Little Wise Guys

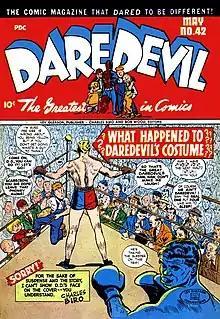
Daredevil and the Little Wise Guys on the cover of "Daredevil" number 42 (May 1947); artwork by Dan Barry.

The four original Little Wise Guys first appeared in "Daredevil Comics" #13 (Oct. 1942) and became the sidekicks of the title character. The original lineup included Scarecrow, Pee Wee, Jock and Meatball. Two issues later, one of them—Meatball—was killed off, and in issue #16 Curly was added.